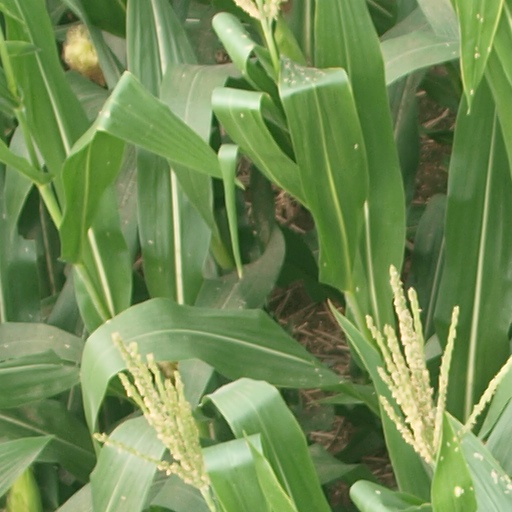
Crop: maize; corn